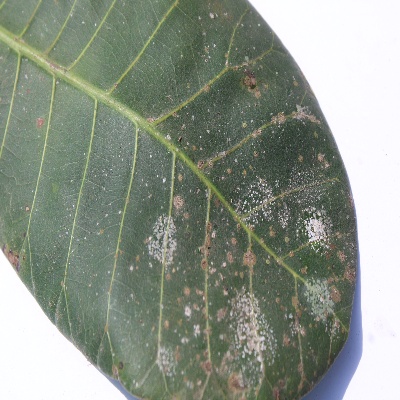
Crop: Cashew
Condition: red rust